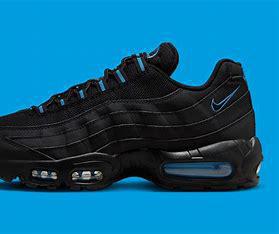
Brand: Nike
Model: Air Max 95